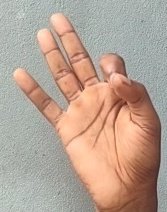
ASL sign: 9